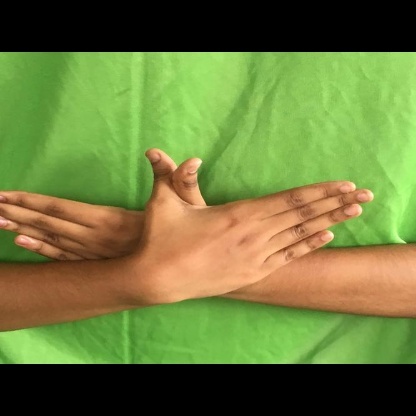
Mudra: Garuda